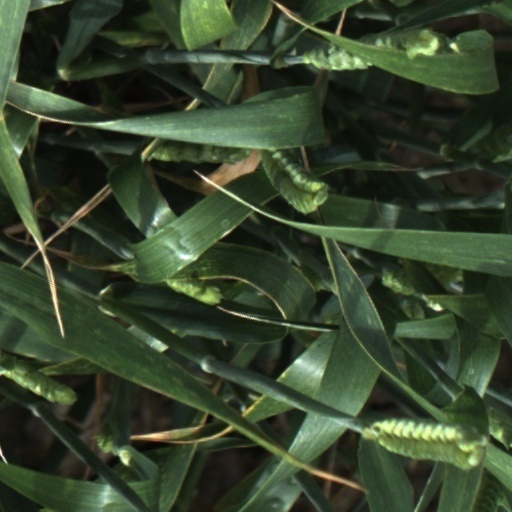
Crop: wheat